Battle of the Strait of Otranto (1917)

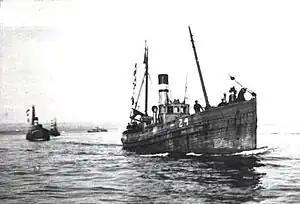
British drifters steaming from their base in the Adriatic Sea to the

The three Austro-Hungarian cruisers were able to pass through the line of drifters, and at 03:30 began attacking the small barrage ships. The Austro-Hungarians frequently gave the drifter crews warning to abandon ship before opening fire. In some instances, the drifter crews chose to fight: "Gowan Lee" returned the Austro-Hungarian ships' fire. "Gowan Lee" was heavily damaged, but remained afloat; her captain—Joseph Watt—was later awarded the Victoria Cross for his actions during the battle.